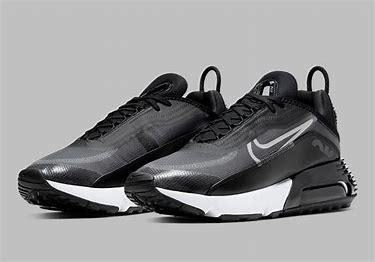
Brand: Nike
Model: Air Max 2090